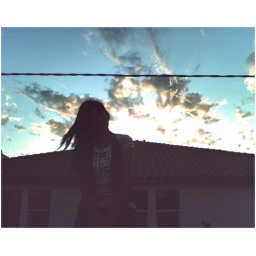
My sister in front of an incomplete house and an incomplete sky :]